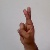
The image shows a hand gesture representing the letter 'R' in Indian Sign Language.